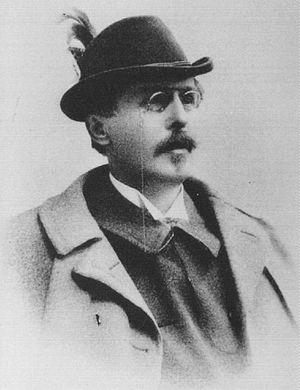
Le roman d’aventures est un type de roman populaire qui met particulièrement l'accent sur l'action en multipliant les péripéties plutôt violentes, dans lequel le héros est plutôt masculin et jeune, en général positifs, et où le souci de la forme littéraire est relativement peu important.